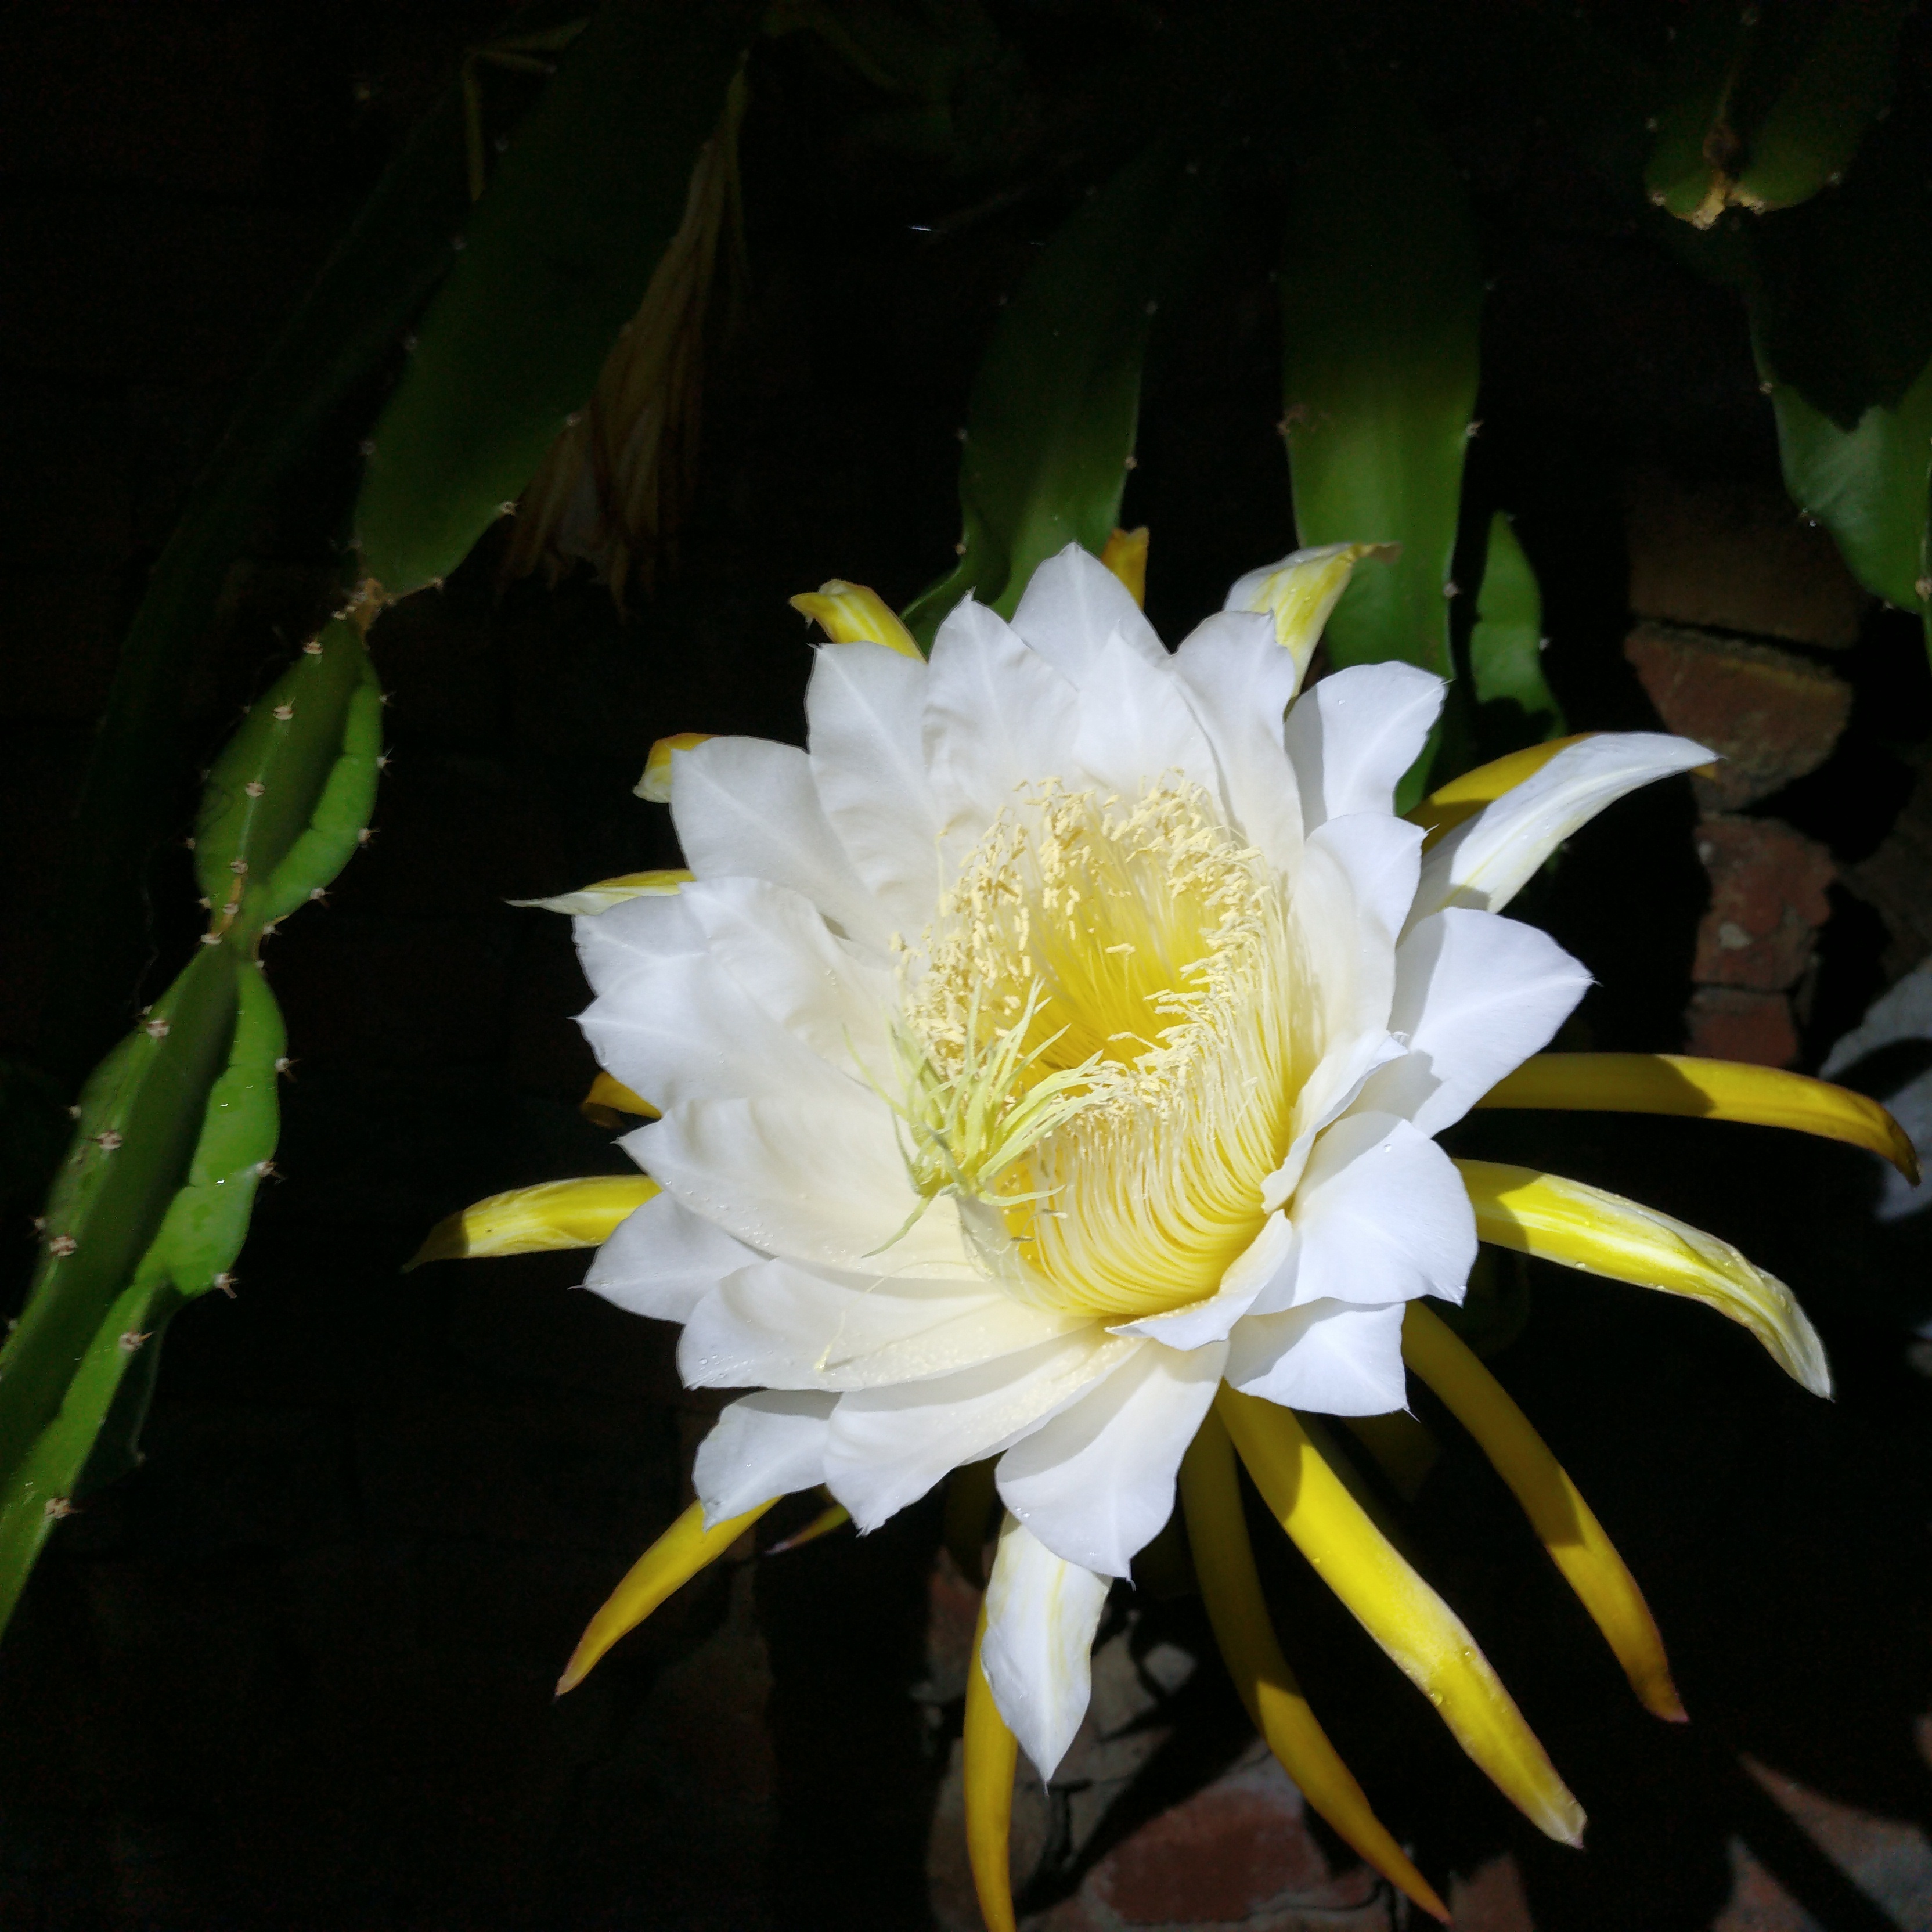
cactus, plant, night, flower, petal, botany, yellow, flora, flowering, macro photography, flowering plant, epiphyllum, orchid cactus, mountain climbing cactus, plant stem, land plant, hedgehog cactus, moonlight cactus, fishbone cactus, large flowered cactus, crenate orchid cactus, dutchman's pipe